Neopterygii

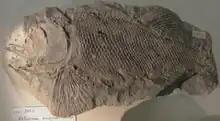
Early Triassic parasemionotiform "Watsonulus" is an early neopterygian.

Early in their evolution, neopterygians were a very successful group of fish, because they could move more rapidly than their ancestors. Their scales and skeletons began to lighten during their evolution, and their jaws became more powerful and efficient. While electroreception and the ampullae of Lorenzini are present in all other extant groups of fish (except for hagfish), neopterygians have lost this sense, even if it has later re-evolved within Gymnotiformes and catfishes, which possess non-homologous teleost ampullae.